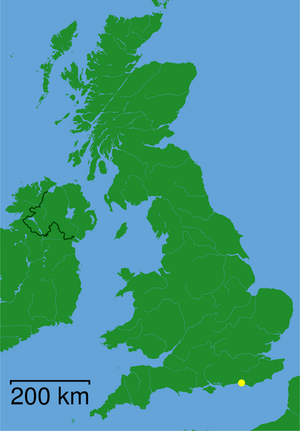
Brighton and Hove
Brighton and Hove i Storbritannien
Brighton and Hove er en by bestående af de to sammenvoksede nabobyer Brighton og Hove i East Sussex, England. I alt har dobbeltbyen omkring 250.000 indbyggere.